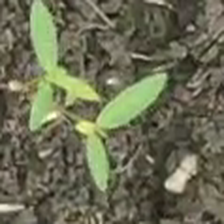
Weed species: Moti_dudhi(Euphorbia_geneculata_L)